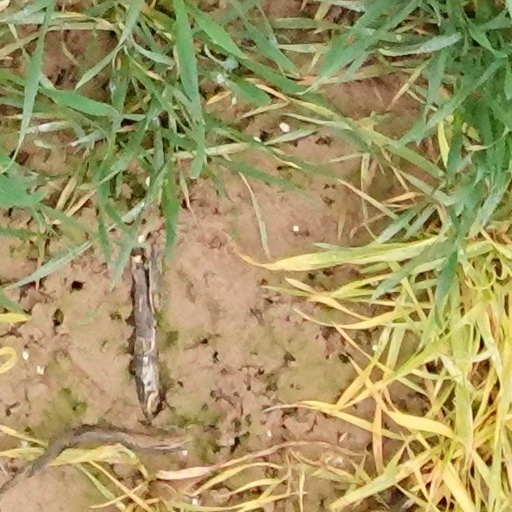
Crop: wheat